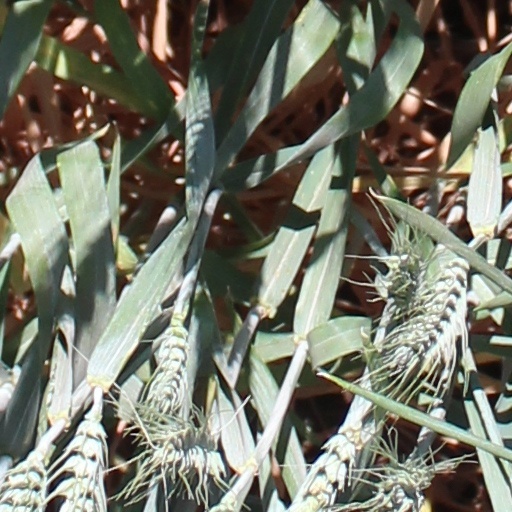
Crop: wheat